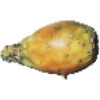
Label: Cactus fruit 1